Anne Stine Ingstad

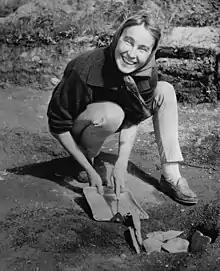
Anne Stine Moe Ingstad at work, 1963

Anne Stine Ingstad (11 February 1918 – 6 November 1997) was a Norwegian archaeologist who, along with her husband explorer Helge Ingstad, discovered the remains of a Norse settlement at L'Anse aux Meadows in the Canadian province of Newfoundland and Labrador in 1960.